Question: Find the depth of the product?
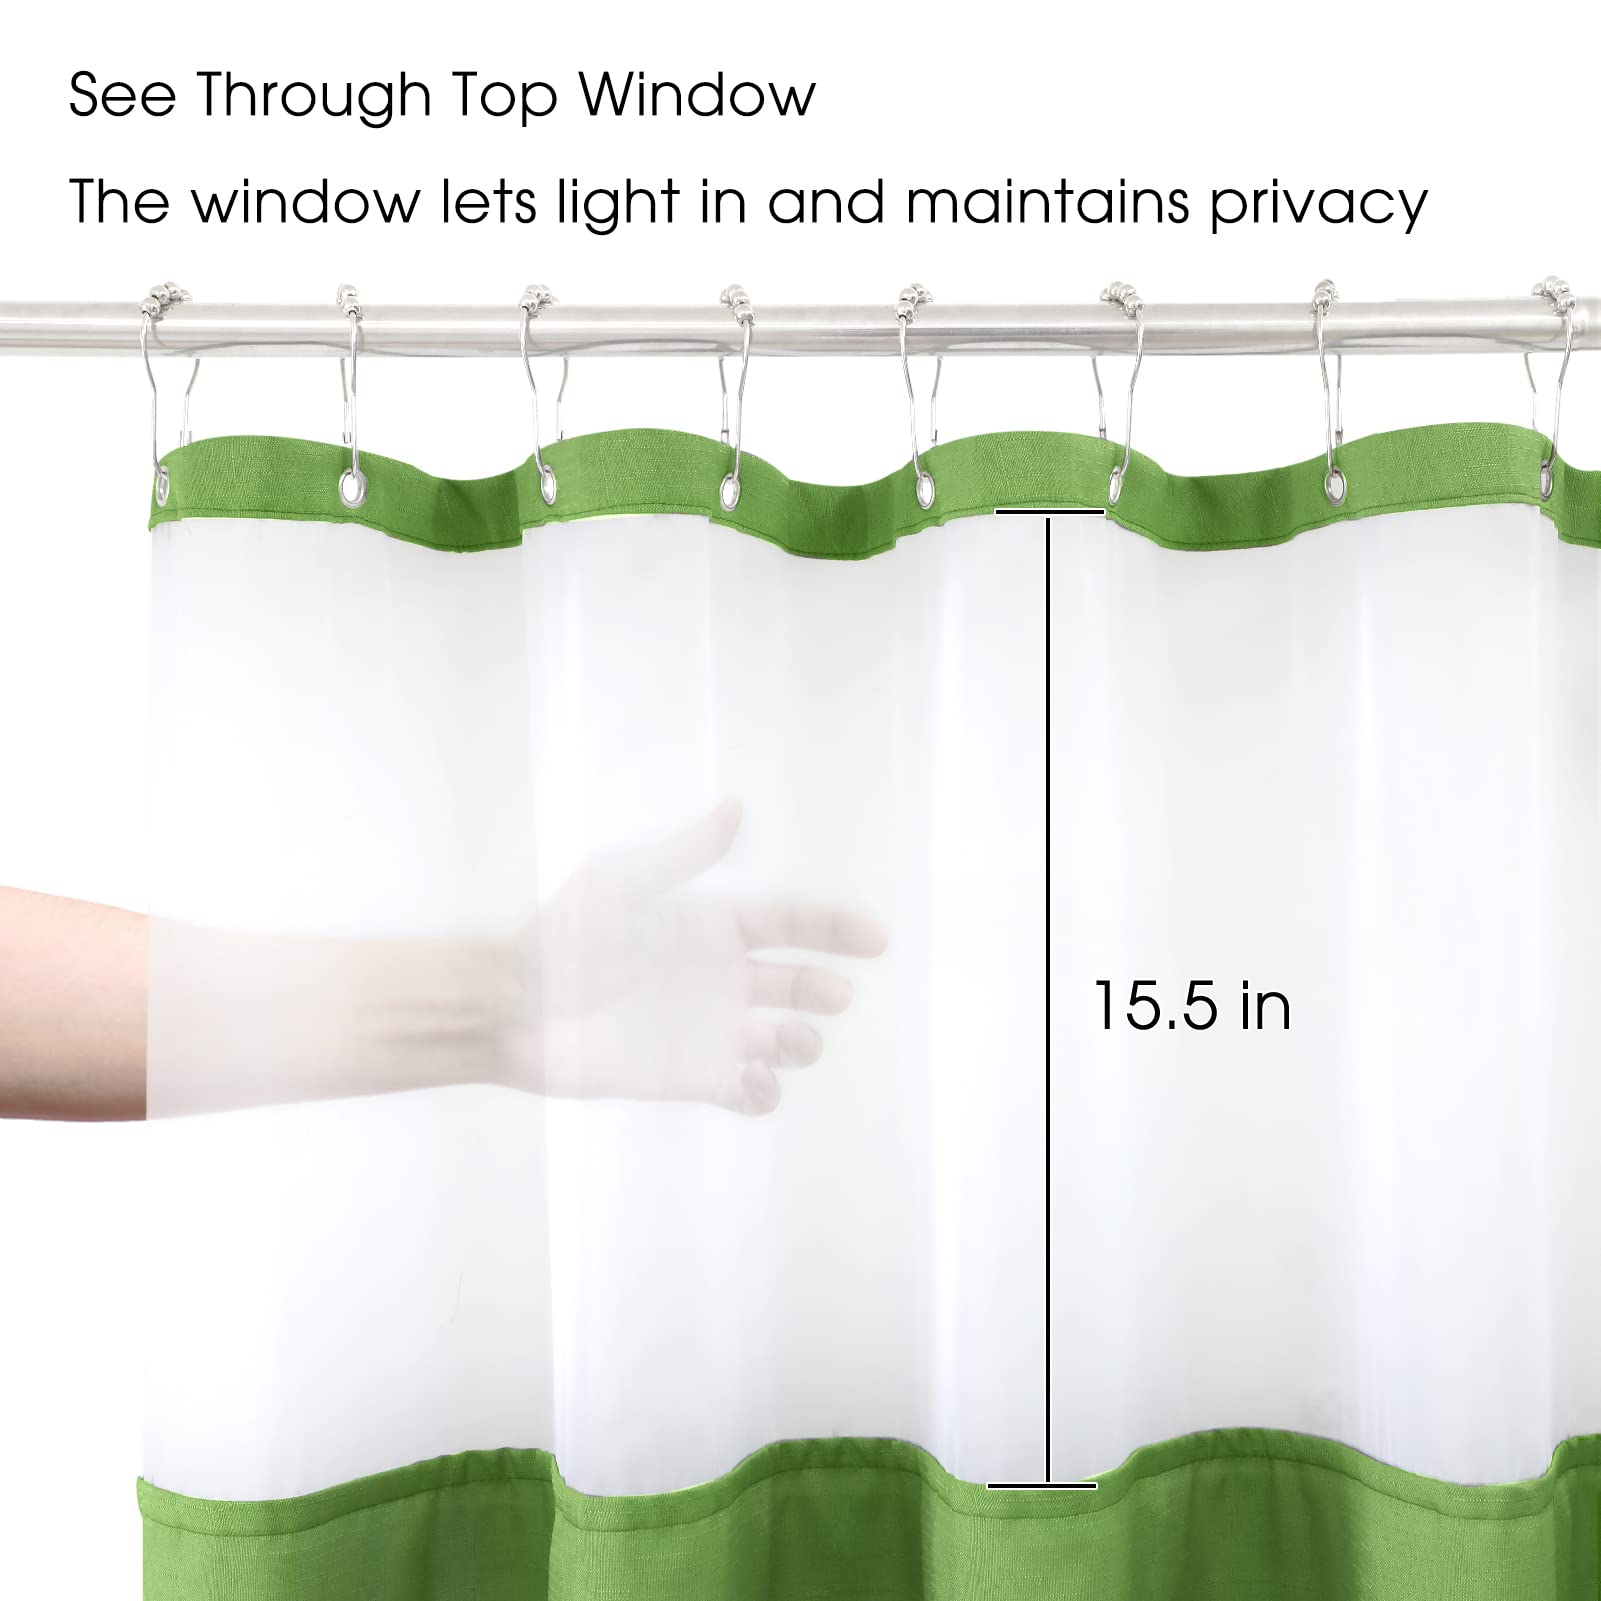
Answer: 15.5 inch